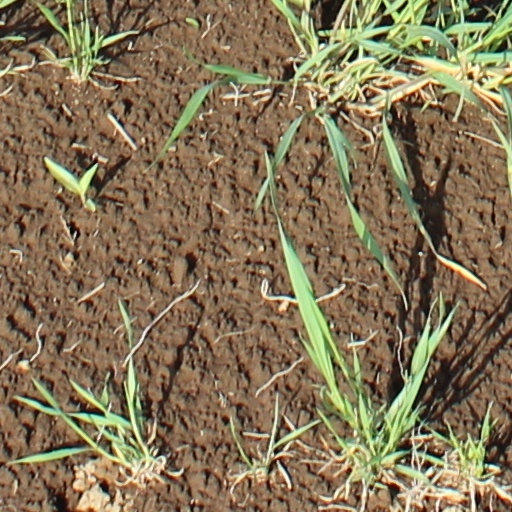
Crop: wheat